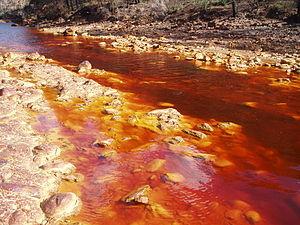
Située à l'extrémité méridionale de la péninsule Ibérique, l'Andalousie occupe une superficie de 87 268 km², qui en fait la deuxième communauté autonome espagnole la plus vaste après la Castille et León. Elle s'étend sur tout le sud du pays, et possède des côtes sur l'océan Atlantique et la mer Méditerranée.
L'expression acidification des eaux douces désigne les phénomènes d'acidification des eaux non marines, quand cette acidification est d'origine anthropique.